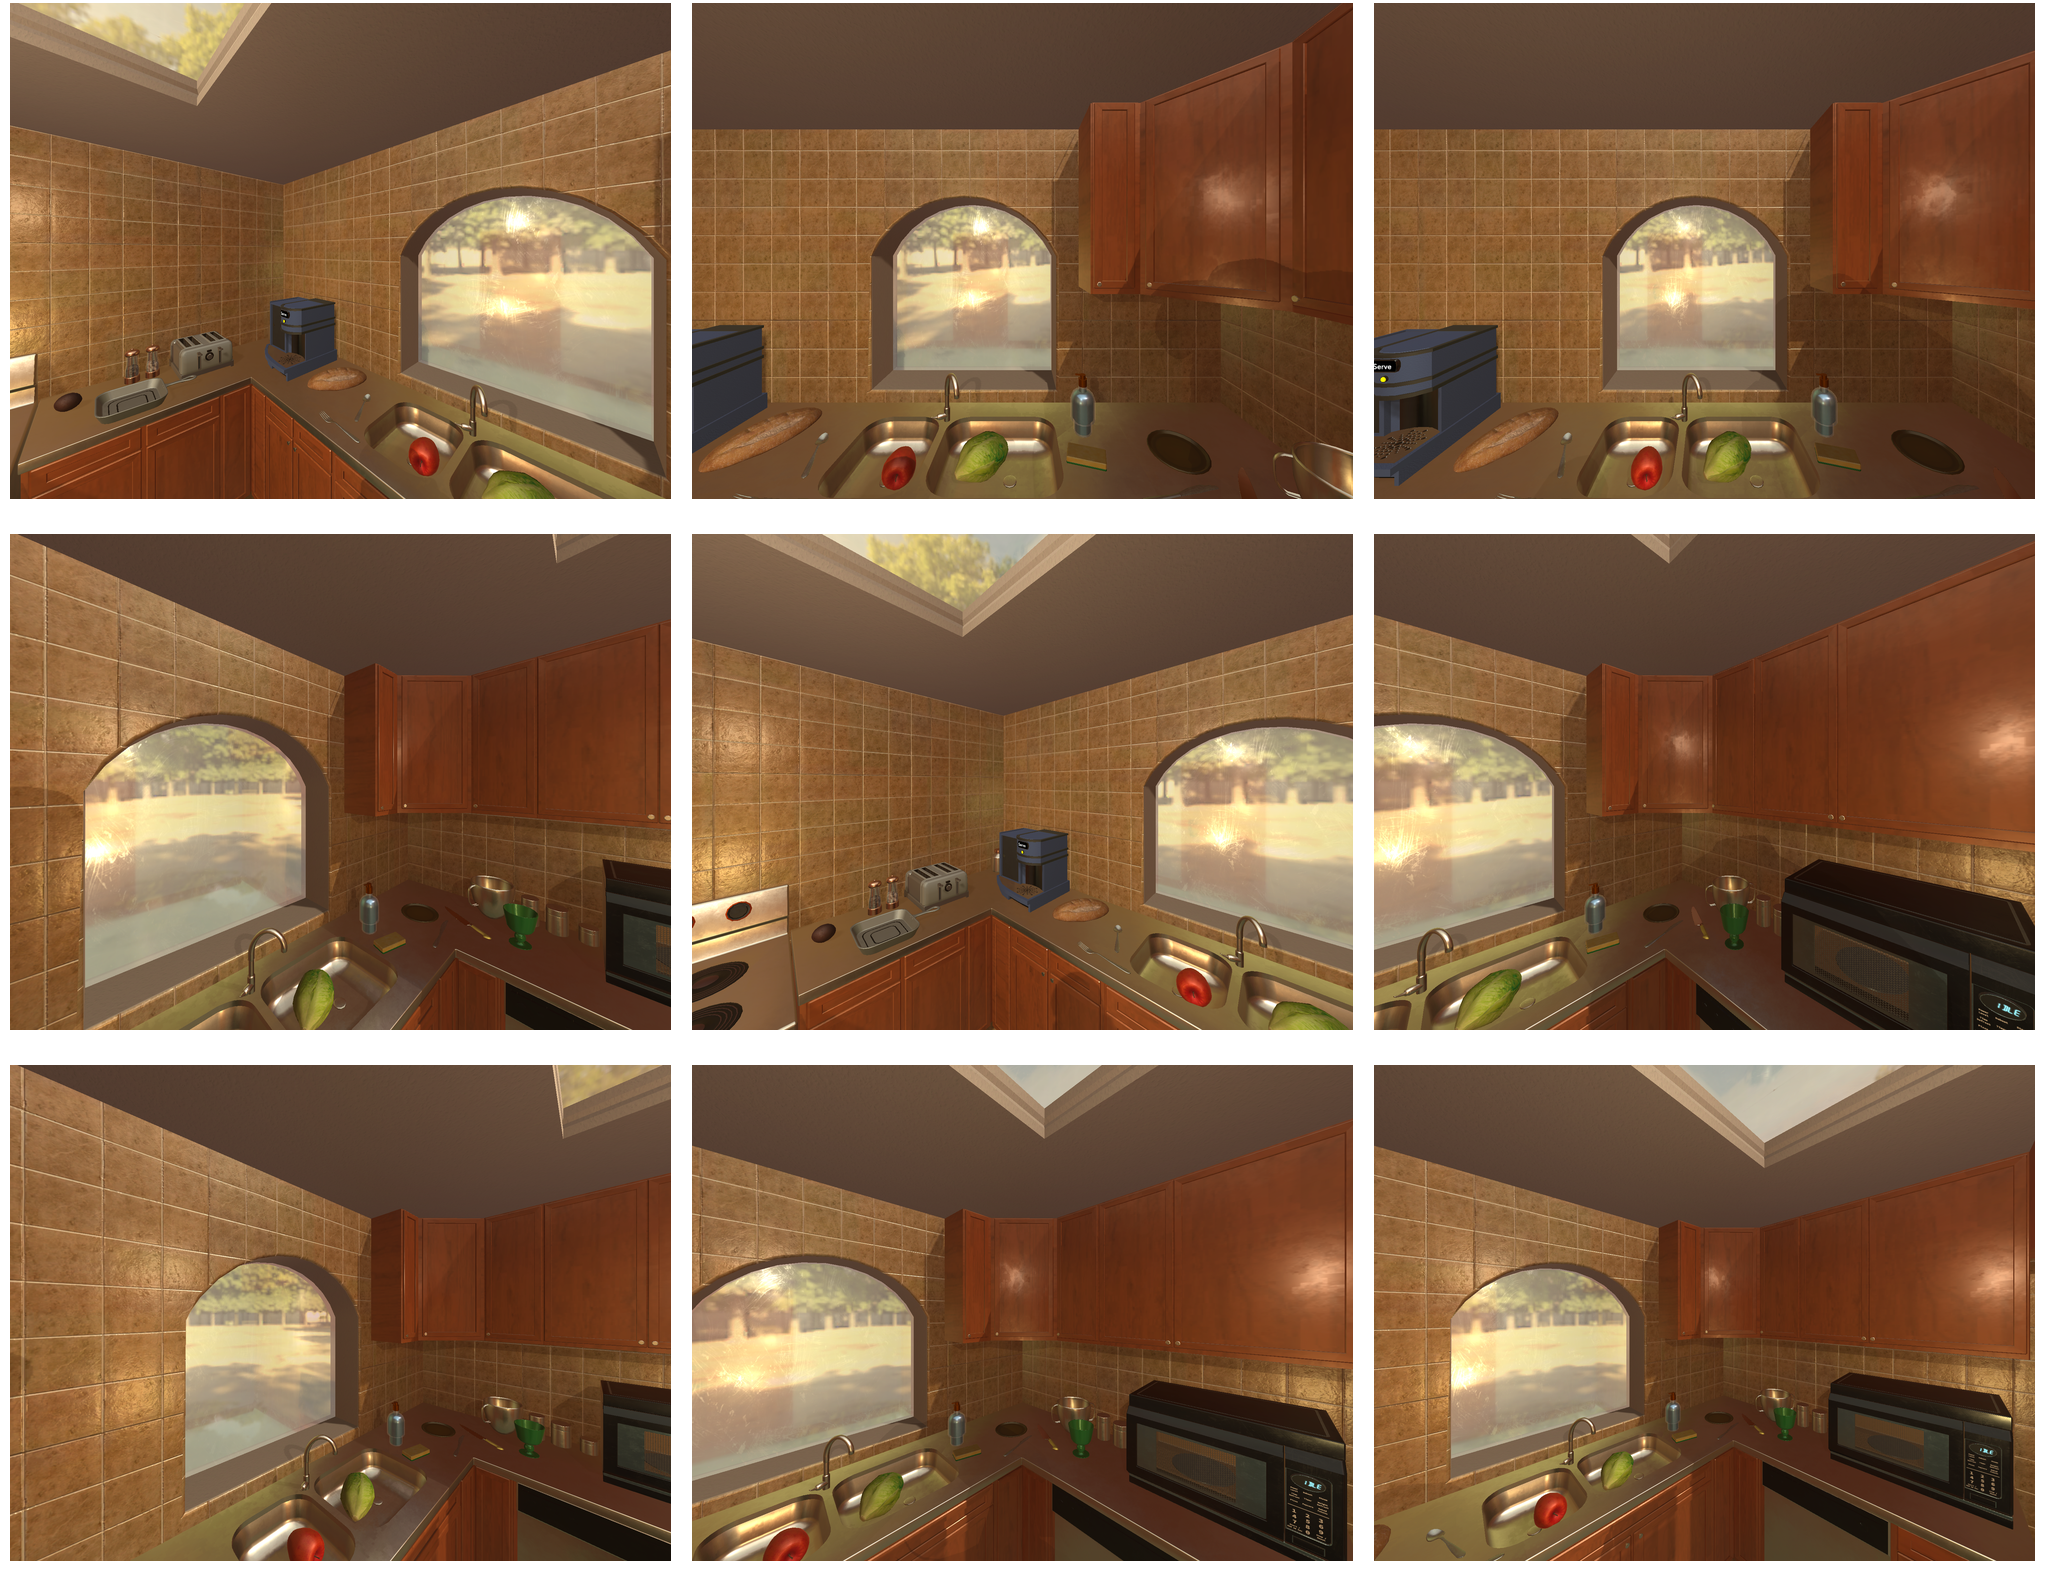Task instruction: Control water flow of the kitchen sink.
Answer: {"task_instruction": "Control water flow of the kitchen sink.", "nodes": ["faucet / handle", "kitchen sink"], "edges": [{"functional_relationship": "control", "object1": "faucet / handle", "object2": "kitchen sink", "spatial_relations": ["higher_than", "behind", "close"], "is_touching": true}], "action_type": "open", "function_type": "water_flow_control"}